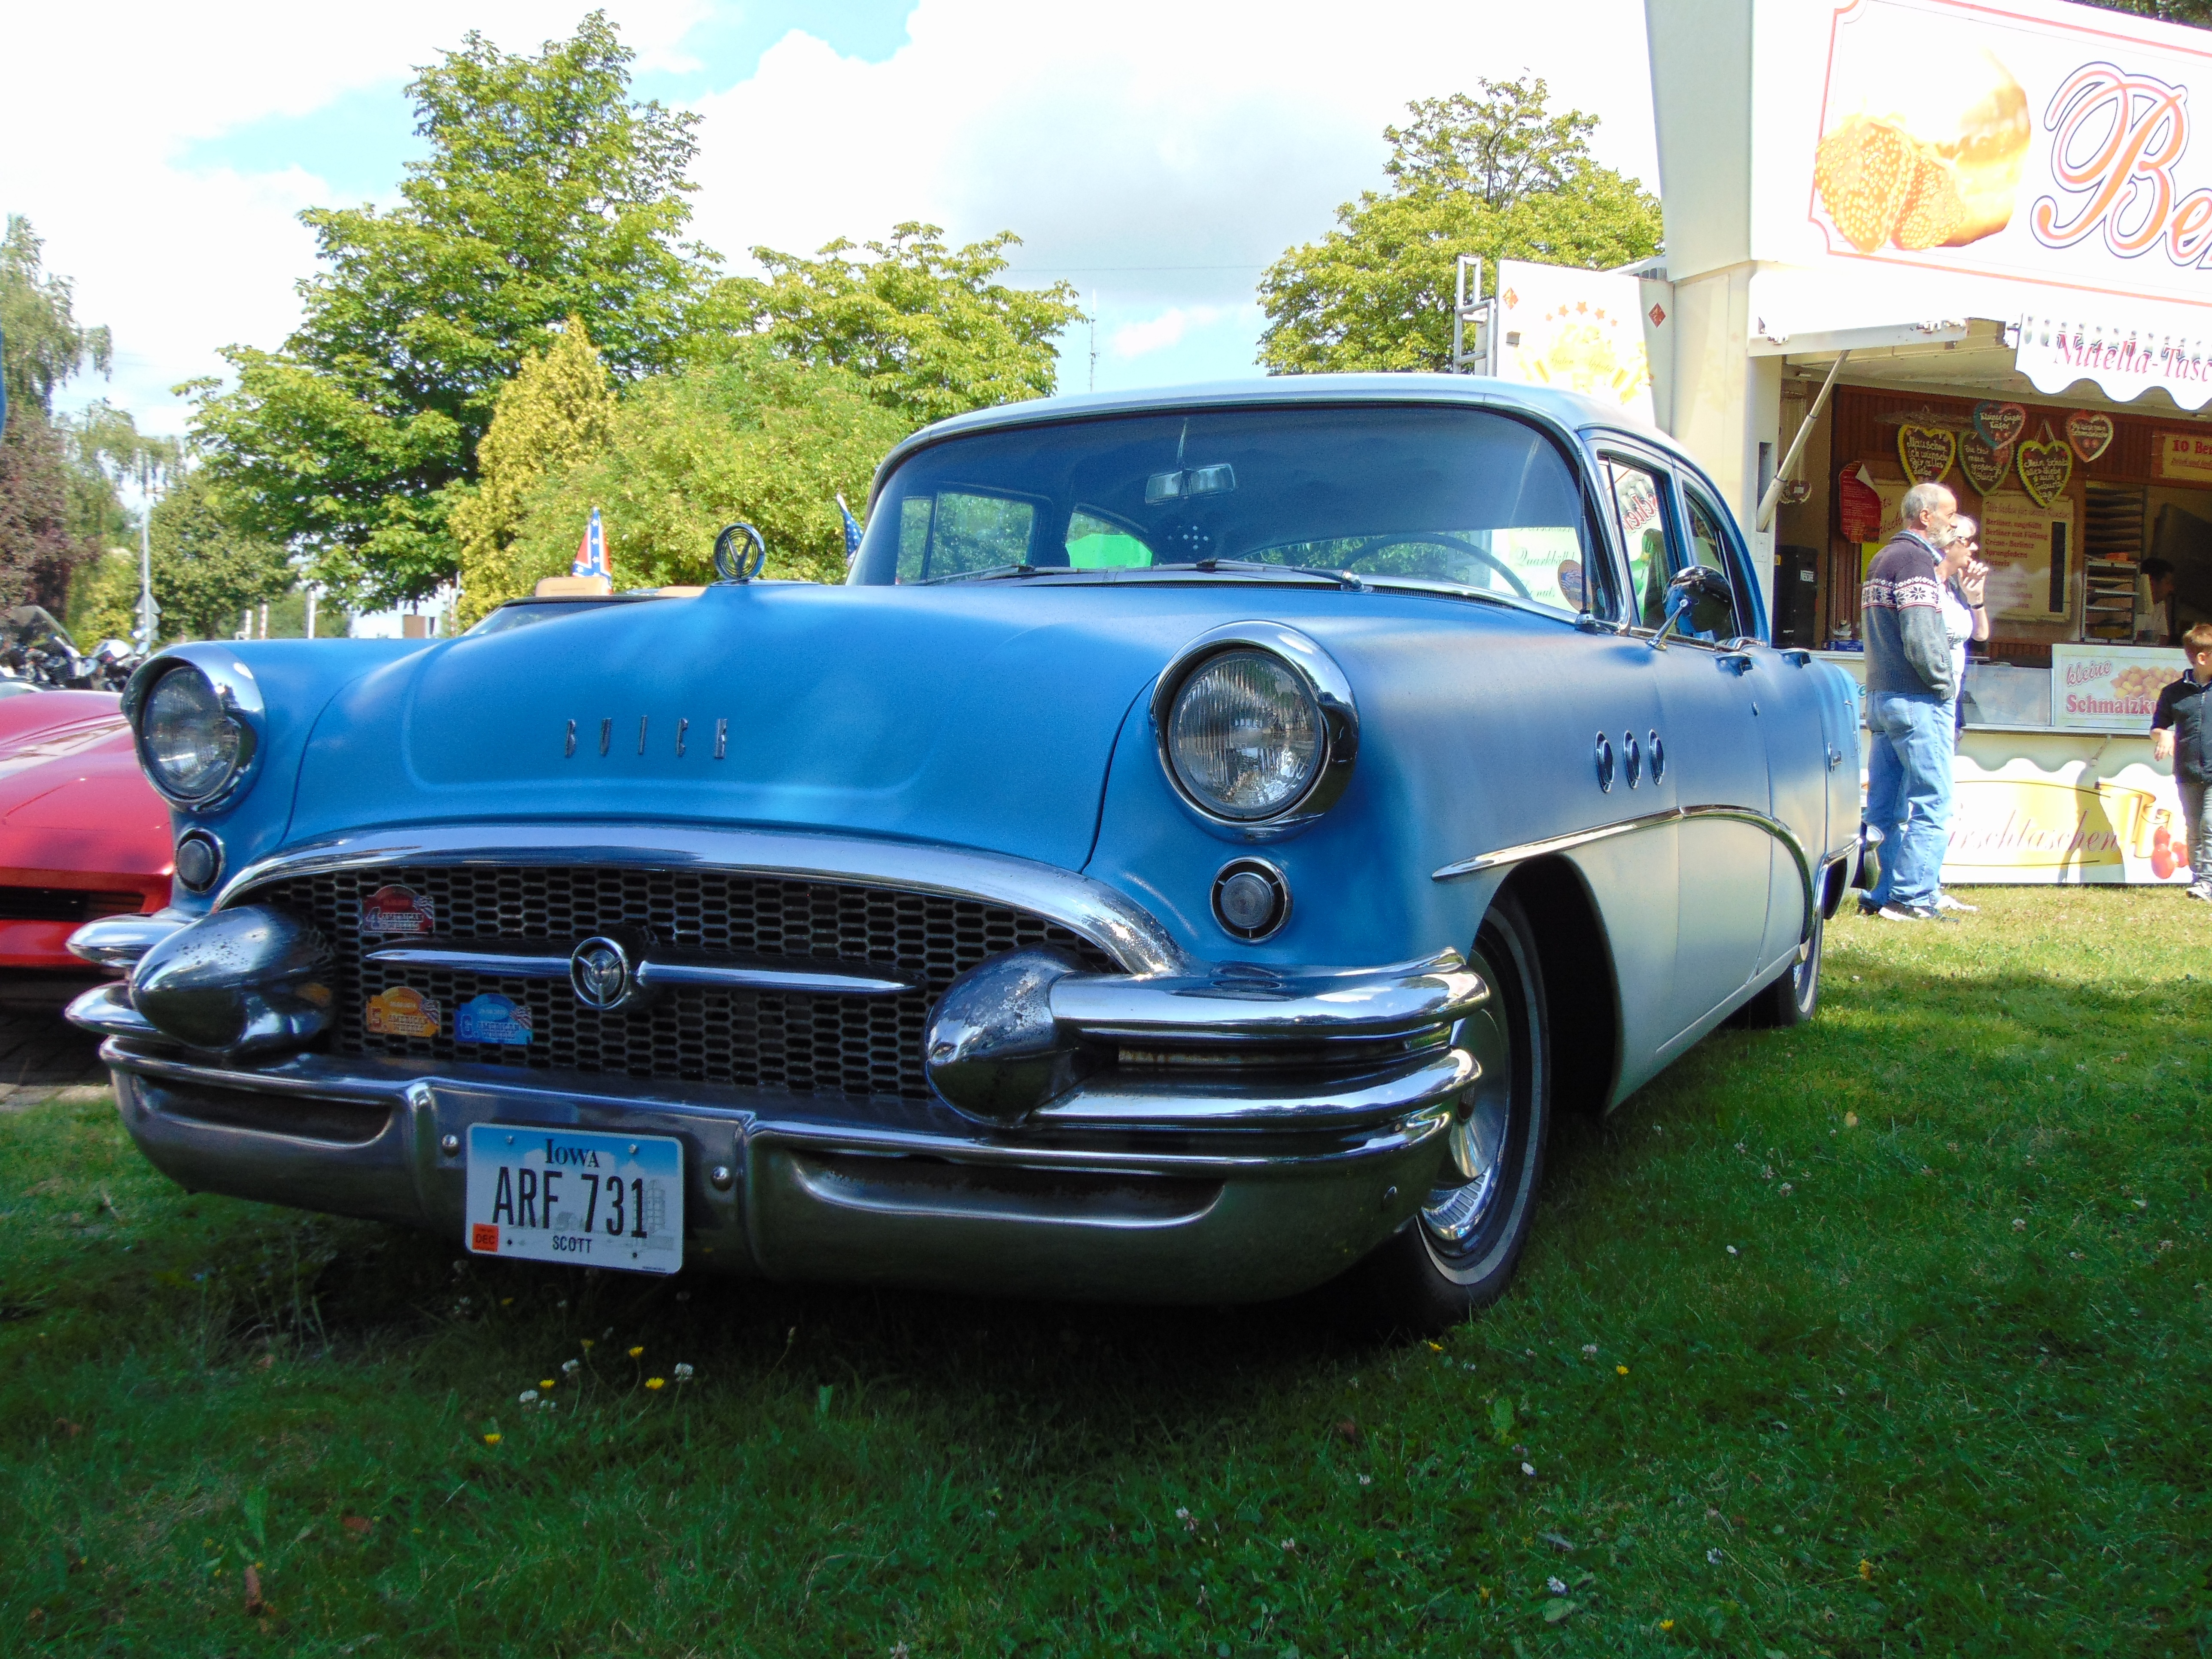
car, vehicle, auto, vintage car, sedan, oldtimer, classic, buick, antique car, land vehicle, automobile make, automotive exterior, compact car, luxury vehicle, full size car, pontiac chieftain